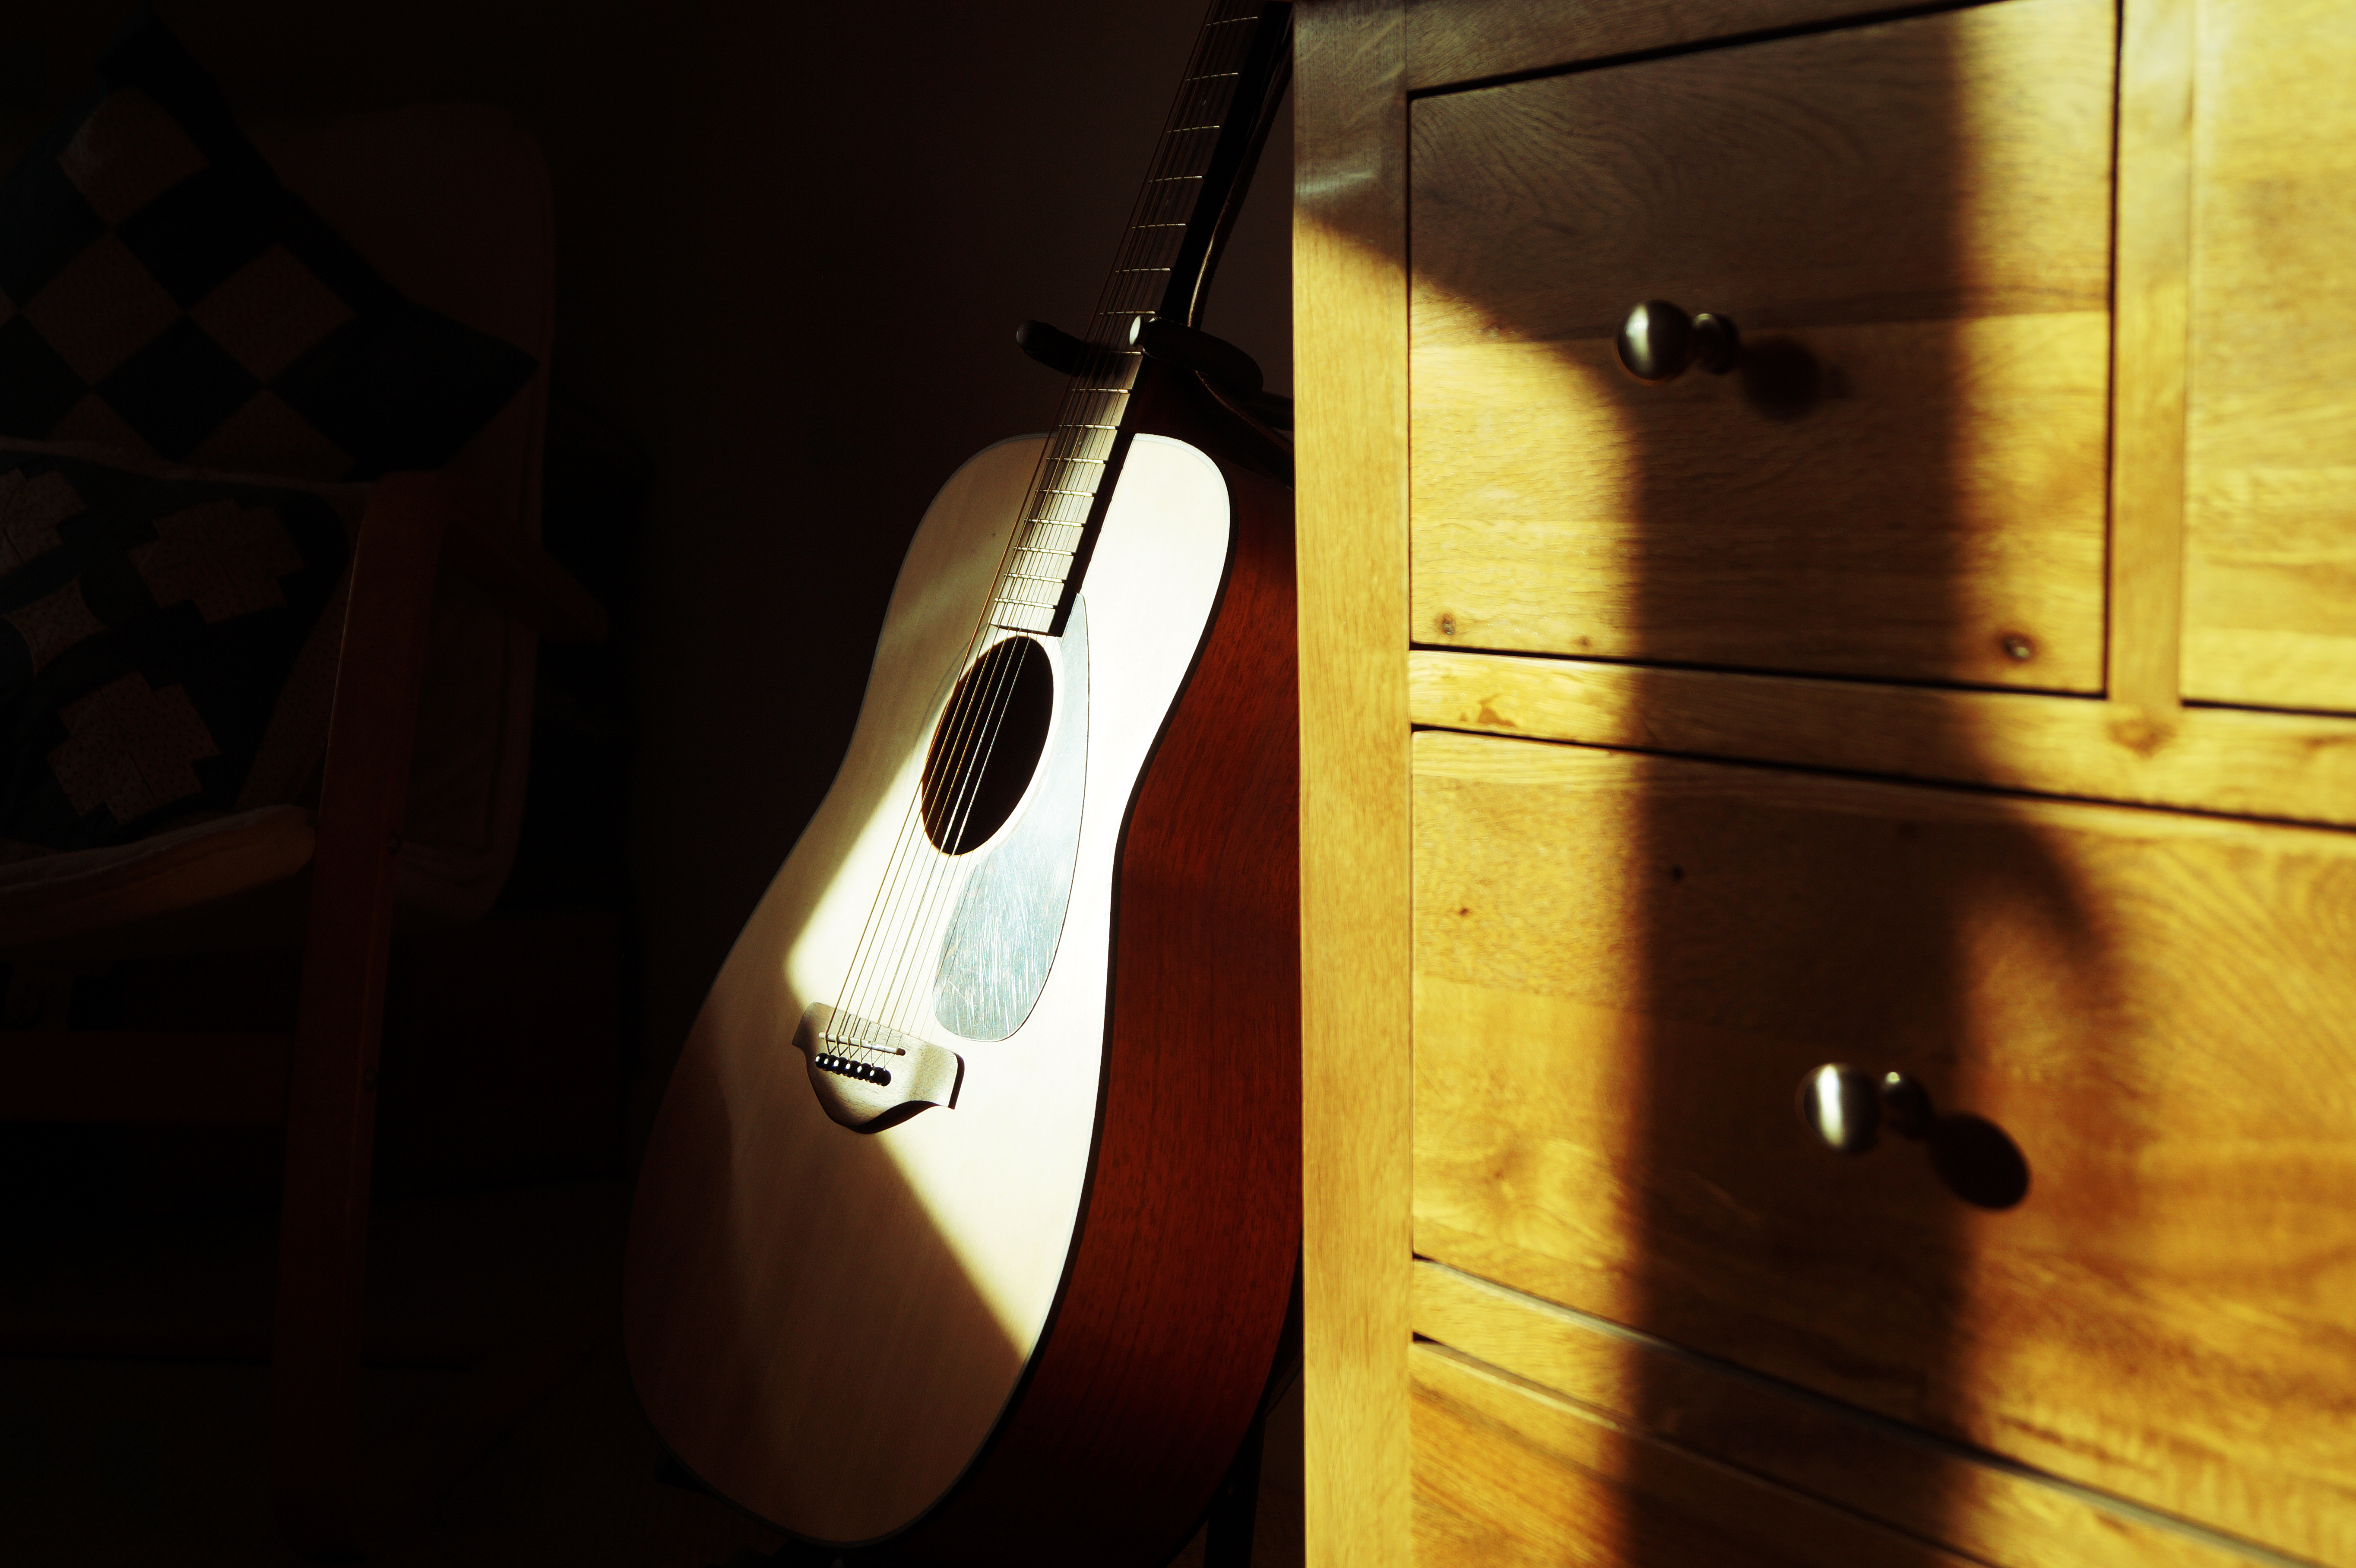
shoe, music, light, sun, white, sunlight, guitar, acoustic guitar, shade, instrument, shadow, surfboard, black, furniture, yellow, musical instrument, footwear, cello, string instrument, surfing equipment and supplies, bowed string instrument, plucked string instruments